Campus of the University of Illinois Urbana-Champaign

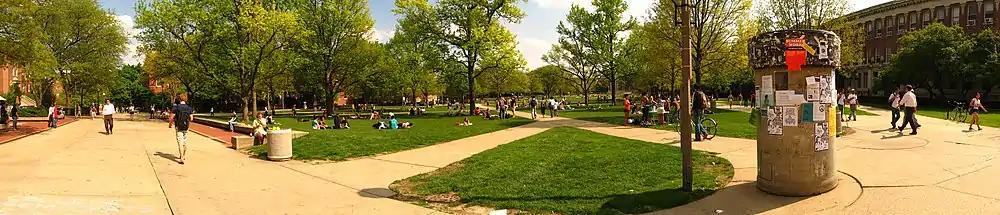
A panorama facing southeast on UIUC's Main Quad in 2009

There are fifteen buildings on or very close to the Main Quad that comprise the main campus of the university.